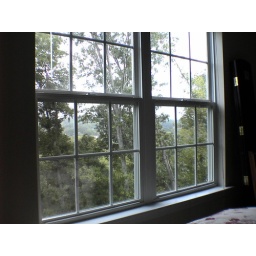
This is the view from my bed in the morning. It feels like you're sleeping up in the treetops.